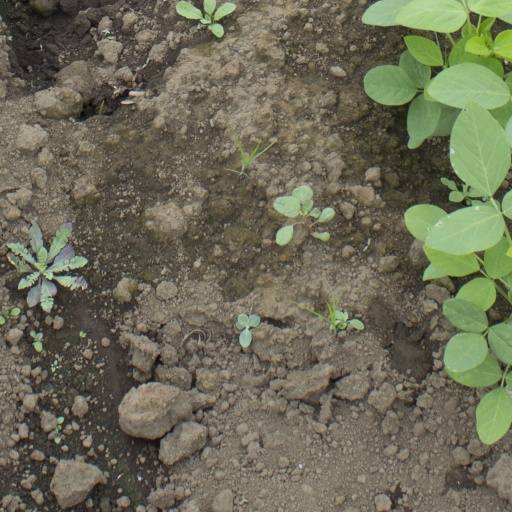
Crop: soybean